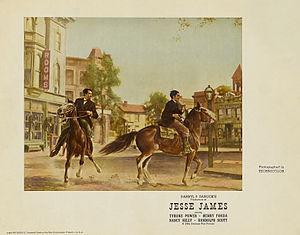
Le Brigand bien-aimé est un film américain de Henry King et Irving Cummings sorti en 1939.